Trial of Michael Jackson

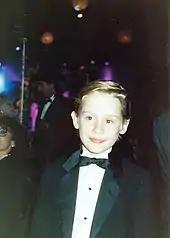
Former child star Macaulay Culkin (pictured in 1991) testified that he had shared a bed with Jackson but had never been abused.

The former child star Macaulay Culkin testified that he had shared a bed with Jackson on a dozen or more times between the ages of nine and 14, but had never been molested and had never seen Jackson act improperly, contrary to many of the prosecution's witness testimonies. He said that his parents had known he was in Jackson's bedroom and "never saw it as an issue". He described shock at hearing allegations that Jackson had molested him, and dismissed them as "absolutely ridiculous". Culkin said they had bonded over their shared experience of child stardom. Culkin has consistently defended Jackson since, and said in a 2020 interview with "Esquire": "I never saw anything; he never did anything."